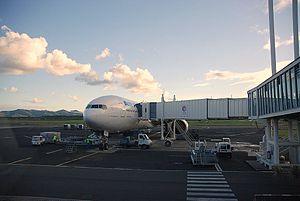
Boeing 777 sur le termac de l'aéroport Aimé Césaire